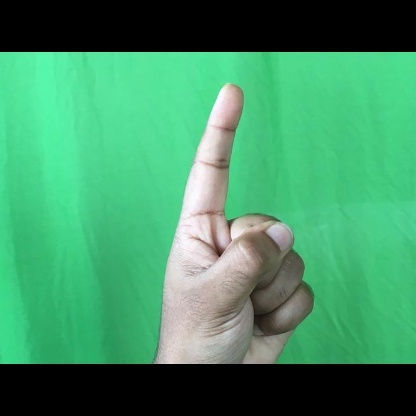
Mudra: Suchi